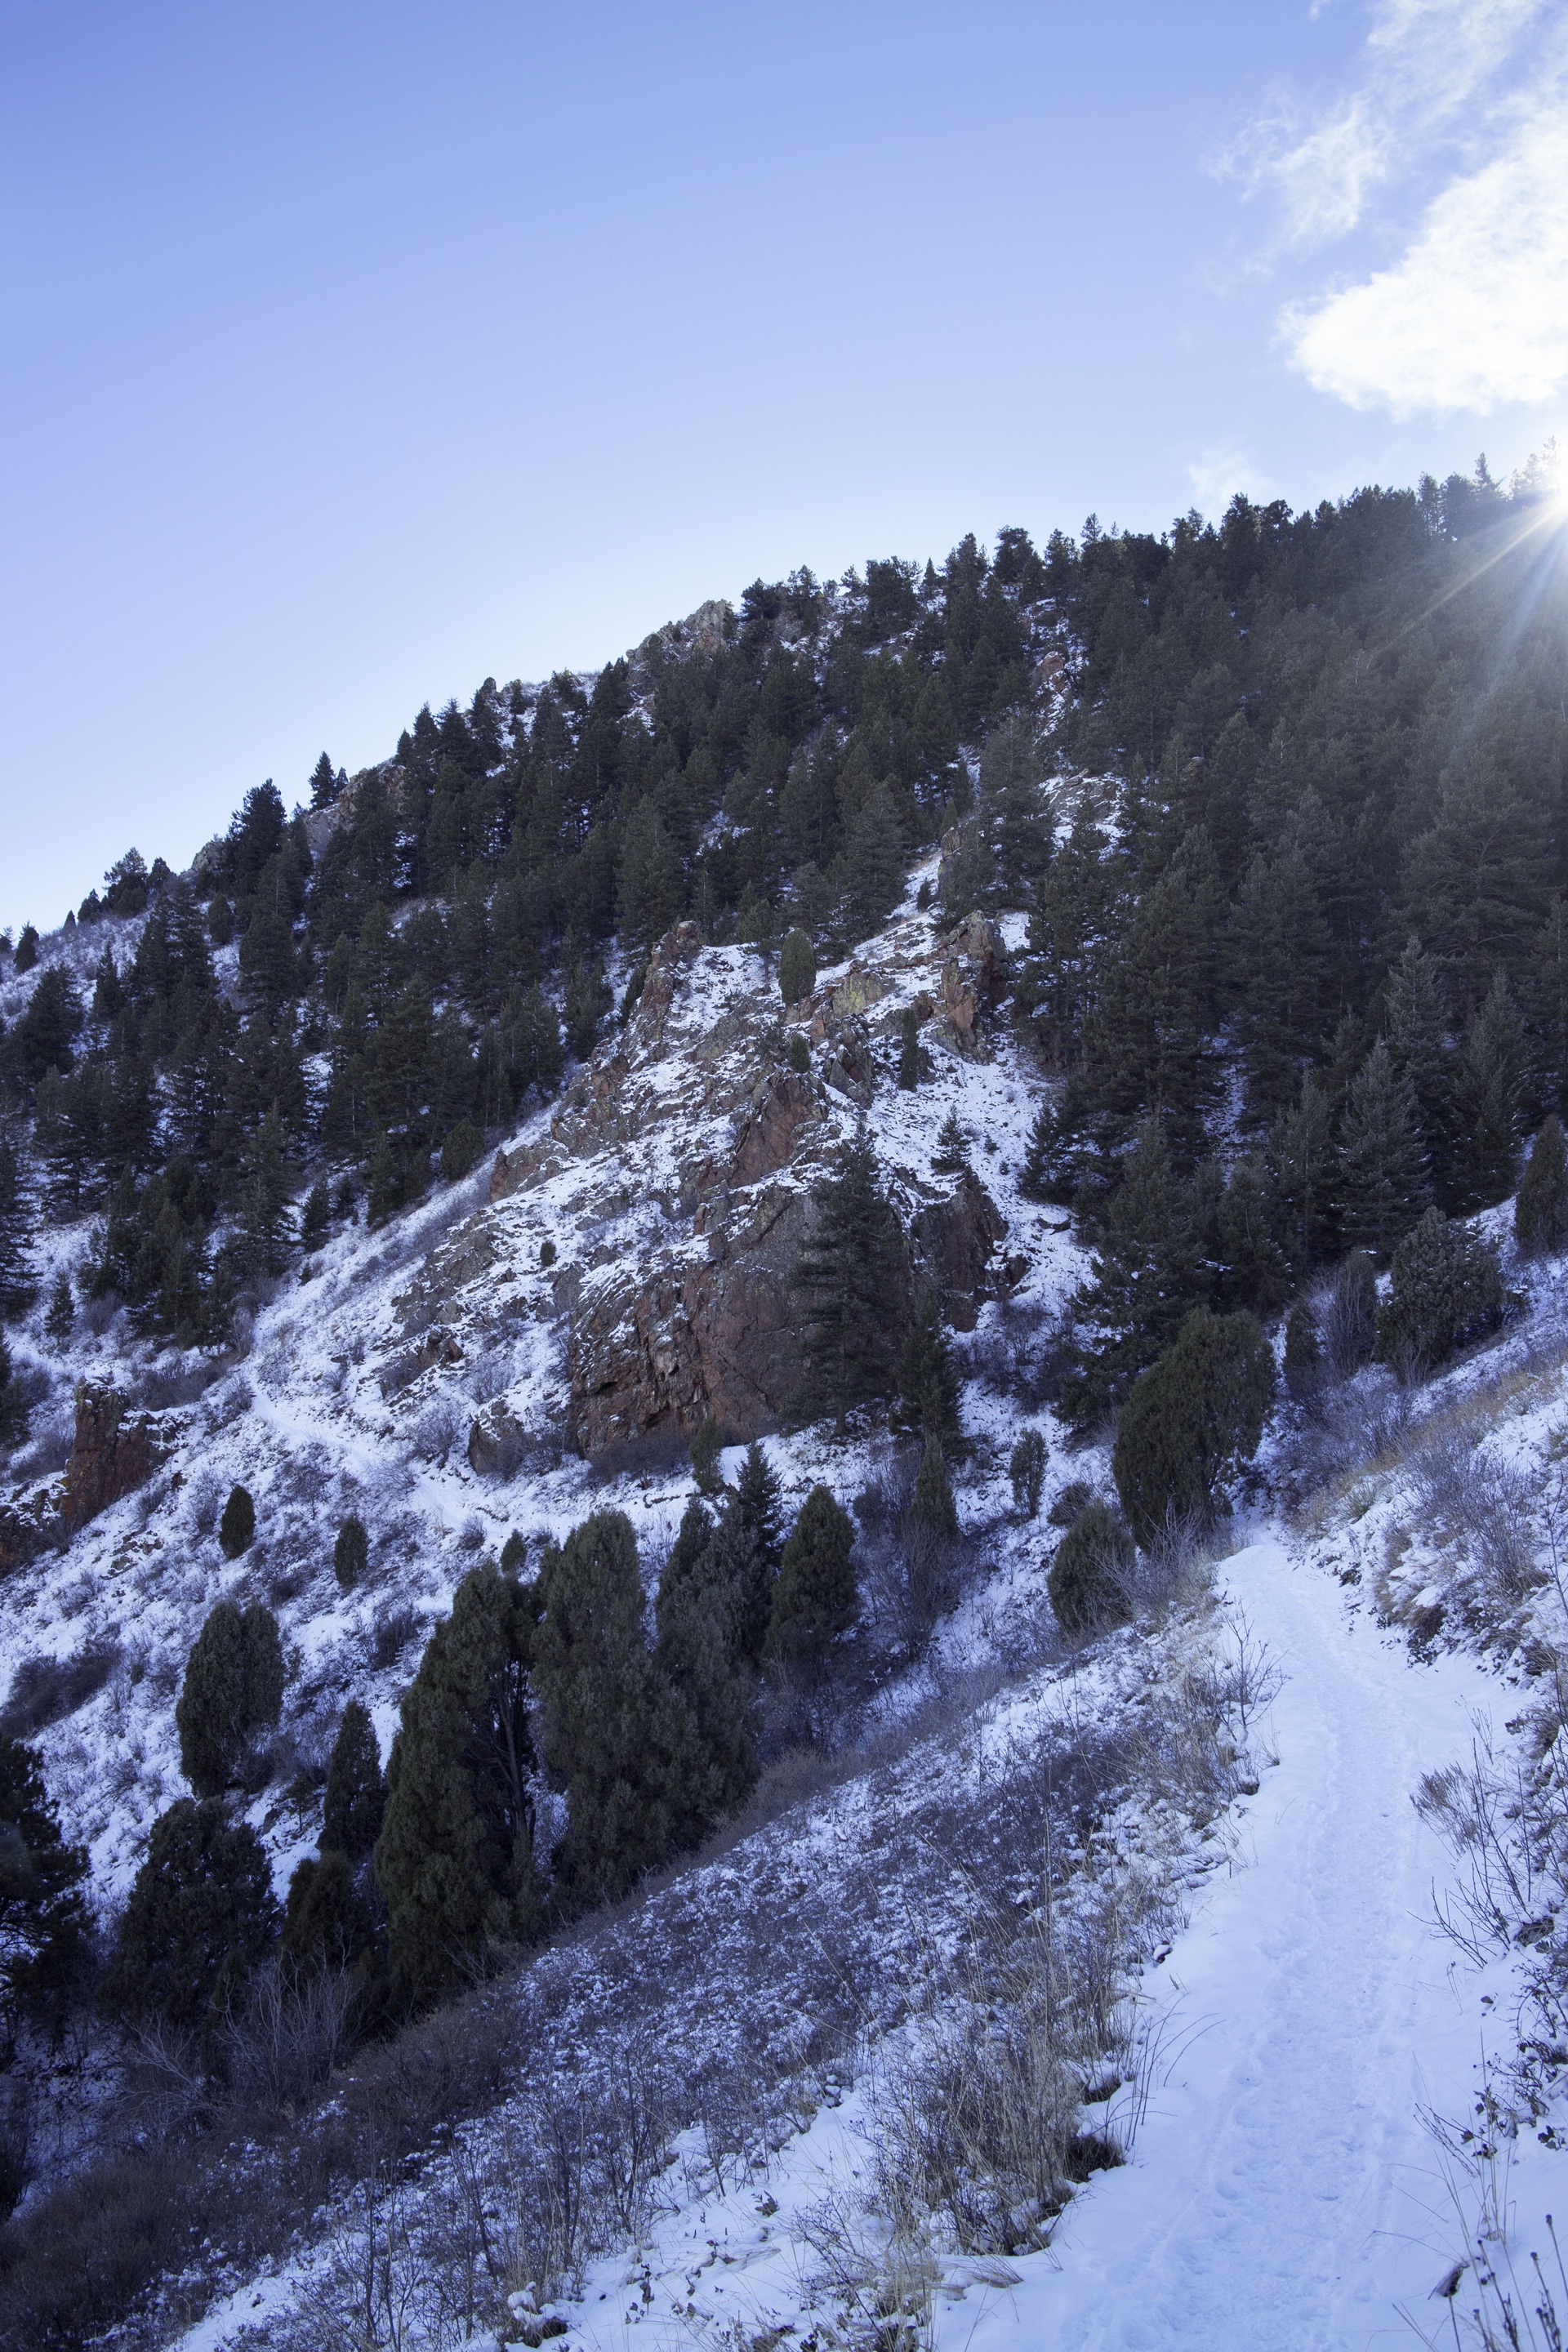
landscape, tree, forest, wilderness, mountain, snow, winter, mountain range, weather, season, ridge, summit, alps, plateau, landform, geographical feature, mountainous landforms, geological phenomenon